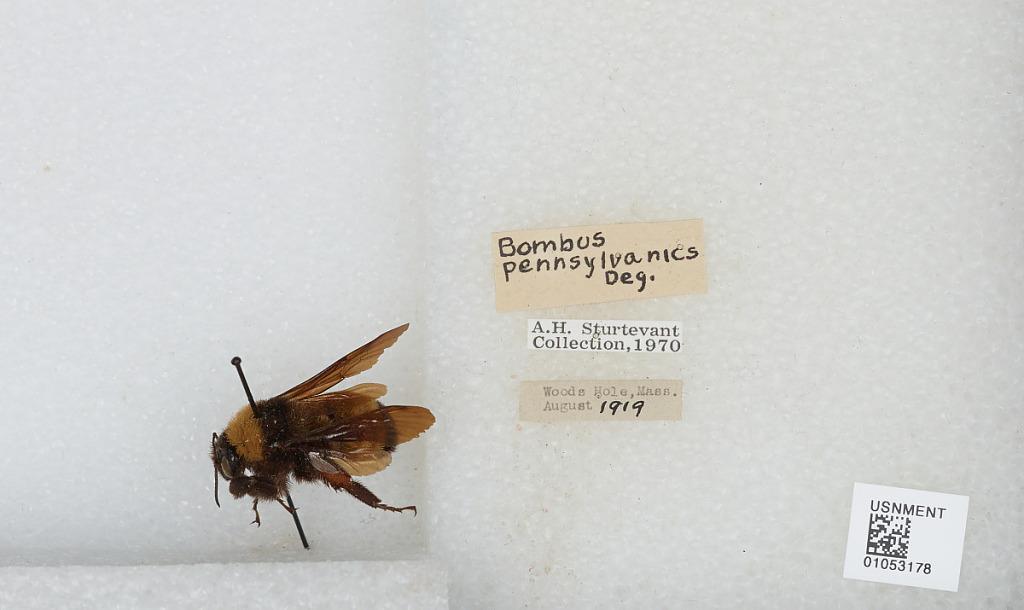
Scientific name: Bombus sp.
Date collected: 1919-8-
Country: United States
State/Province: Massachusetts
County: Barnstable
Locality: Woods Hole
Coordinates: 41.5267, -70.6631